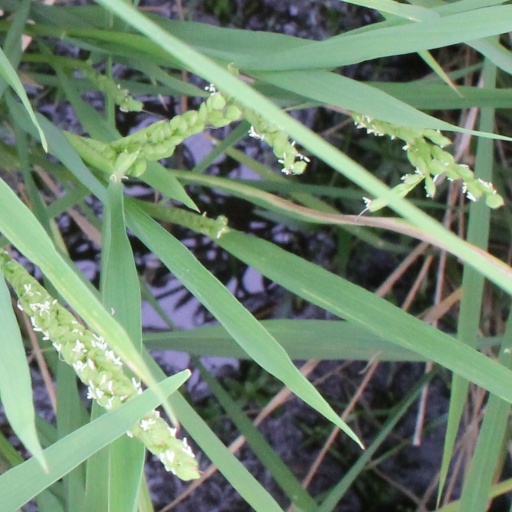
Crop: rice